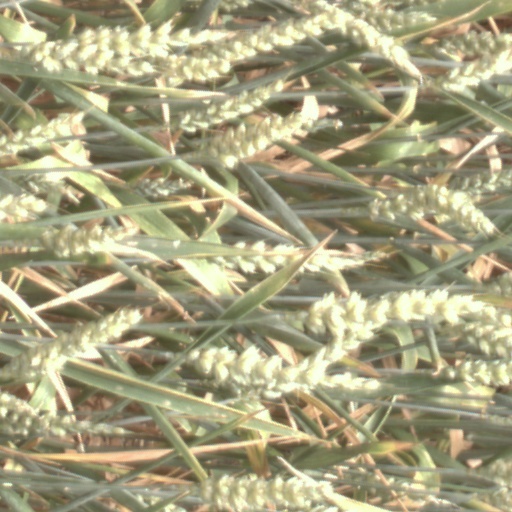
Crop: wheat